Sky Sport (New Zealand)

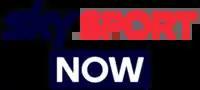
Sky Sport Now logo

On 14 August 2019, Sky launched Sky Sport Now, featuring online live streams for all 10 Sky Sport channels, highlights, on demand, match statistics and points tables. Three passes are available for purchase: a week pass, a month pass and a 12-month Pass. Pay-Per-View events can be purchased separately when they become available. Sky Sport Now is available via web browsers as well as on iOS, Android and PlayStation 4 devices.